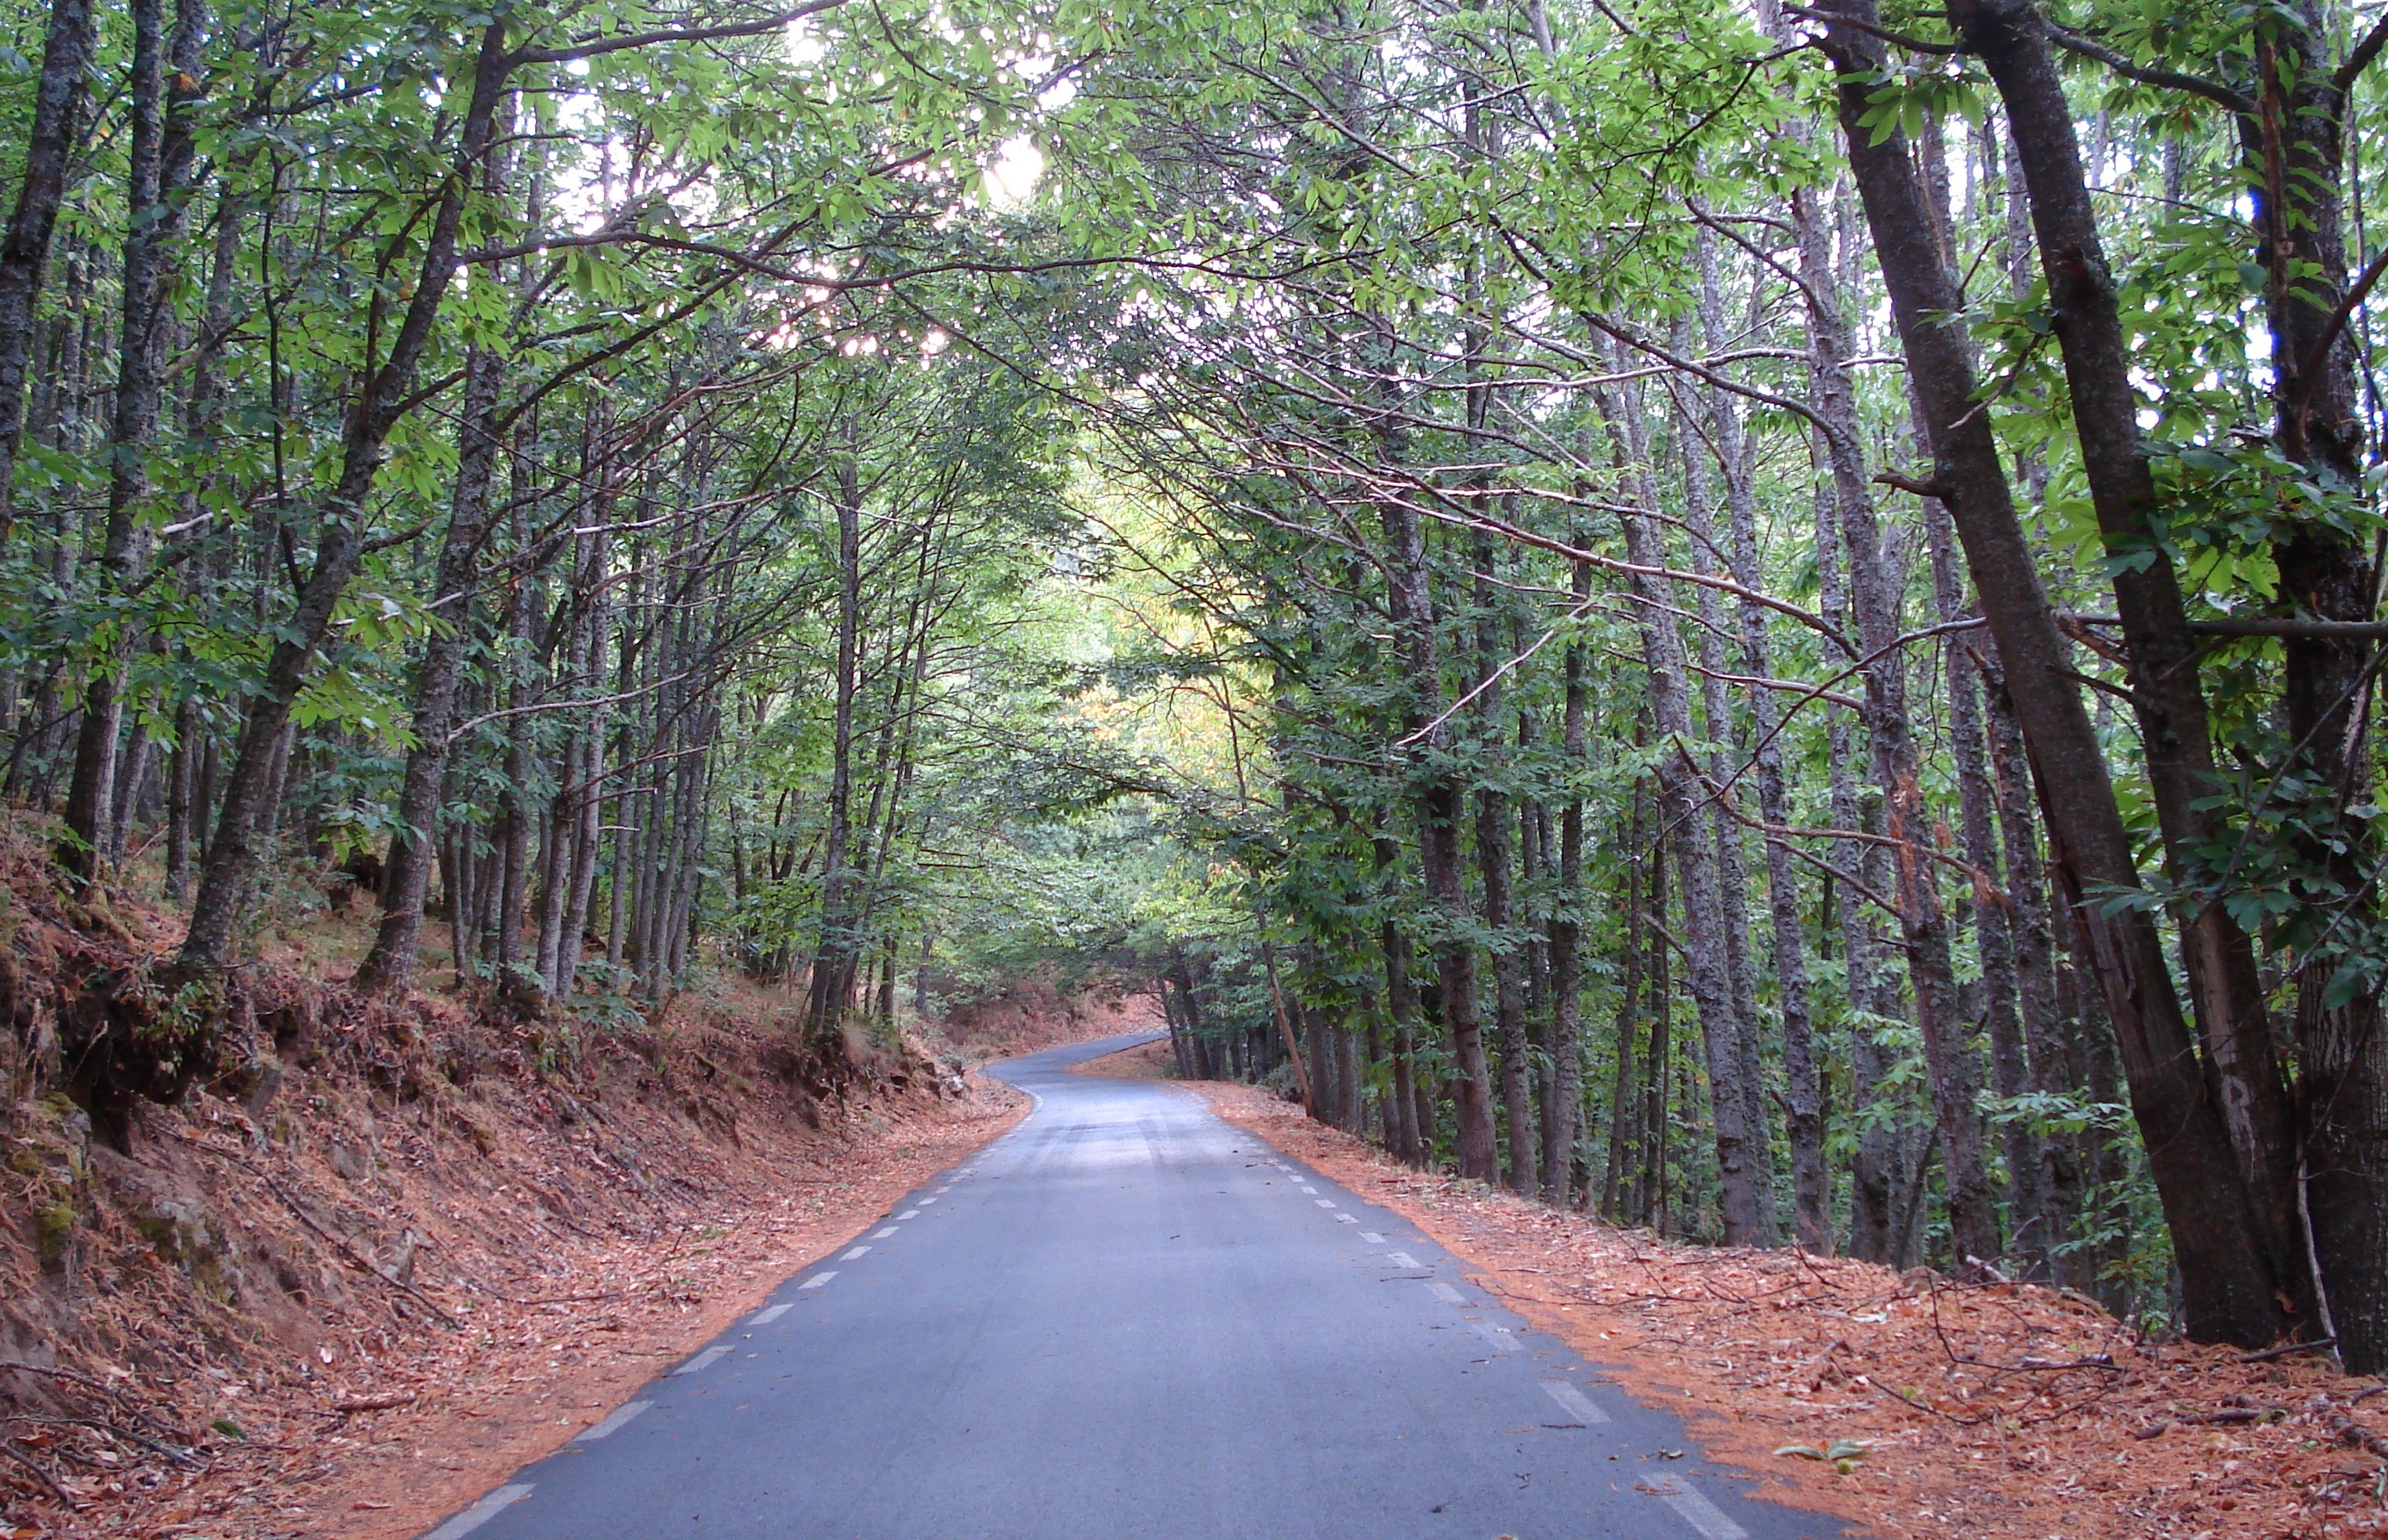
landscape, tree, nature, forest, wilderness, road, trail, leaf, autumn, park, trees, infrastructure, deciduous, woodland, habitat, lead, ecosystem, the road, natural environment, woody plant, temperate broadleaf and mixed forest, nonbuilding structure